United States Merchant Marine Academy Regimental Band

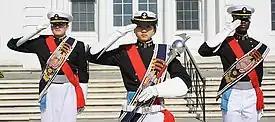
Field officers of United States Merchant Marine Academy Regimental Band

The band was given the designation "George M. Cohan's Own" in 1999 by two of composer George M. Cohan's grandchildren, in recognition of the band's assistance in saving Cohan's seven acre former residence from demolition. In 1999, Midshipman Lester Snyder, a trumpet player from Decatur, Illinois commented on the accomplishment: "It's a great part of history. Now, I can take my kids here someday when I come back for homecoming. I'll be able to share this with the next generation, and maybe they will get to know something about the feeling of duty and honor to your country."